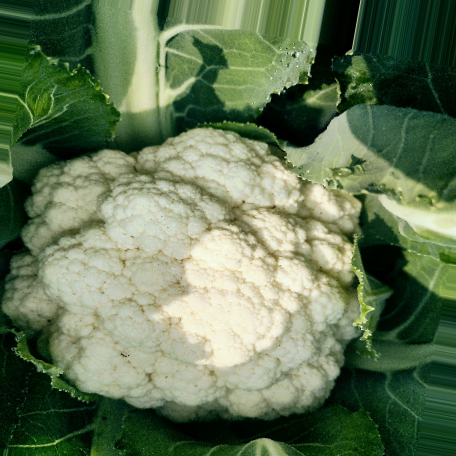
Label: Disease Free